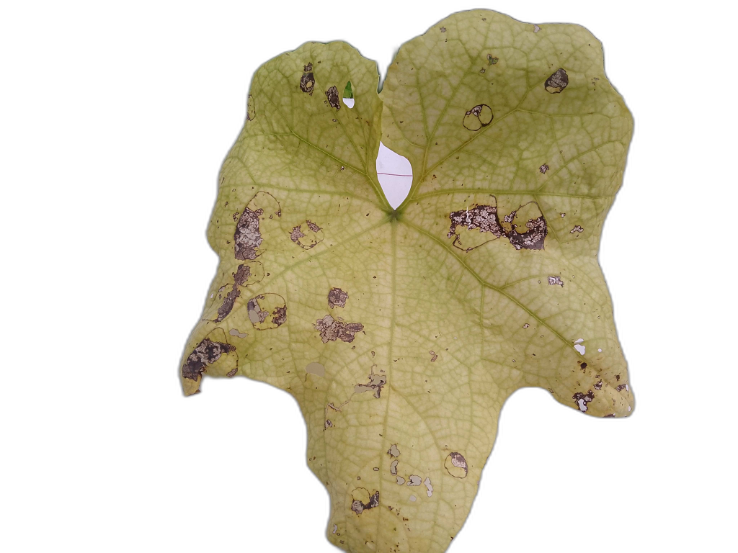
Crop: Zucchini
Label: Angular_Leaf_Spot